Abolition feminism

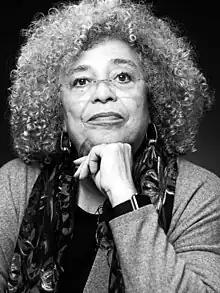
Writer and activist Angela Davis who helped coin the term Abolition Feminism.

Abolition Feminism is a branch of feminism that calls for the elimination of the prison industrial complex. The term was coined by thinkers Angela Y. Davis, Gina Dent, Erica R. Meiners, and Beth E. Richie in their book "Abolition. Feminism. Now." Abolitionist Feminist thinkers promote the idea of prison abolition, and embrace an anti-racism, anti-capitalist, anti-violence feminism. Abolition Feminism is in opposition to carceral feminism. Abolitionist Feminist reject carceral solutions to gender-based violence and propose models of transformative and restorative justice.